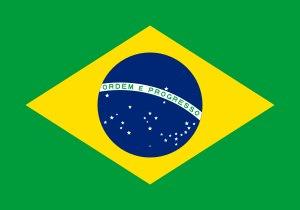
La technocratie est une forme de gouvernement où la place des experts techniques et de leurs méthodes est centrale dans les prises de décision. Selon le Dictionnaire de la langue philosophique la technocratie est « la condition politique dans laquelle le pouvoir effectif appartient à des techniciens appelés « technocrates » ». Le terme même de « technocratie » trouve ses origines dans les années 1920, avec l'industrialisation, la crise économique et la Grande Dépression ; mais la notion correspondante possède des racines profondes dans la culture et dans l’histoire occidentale. Après un « âge d’or » dans les années 1920-1930 où l'on avait une véritable foi dans le progrès technique, la technocratie se retrouve sous diverses formes dérivées dans les sociétés post-industrielles, comme la technostructure de John Kenneth Galbraith.